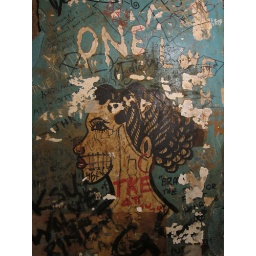
toilet wall in a bar in kyoto